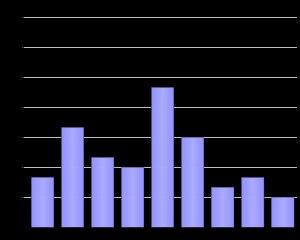
Albertville est une municipalité de la province de Québec, au Canada, située dans la municipalité régionale de comté de La Matapédia, au Bas-Saint-Laurent.